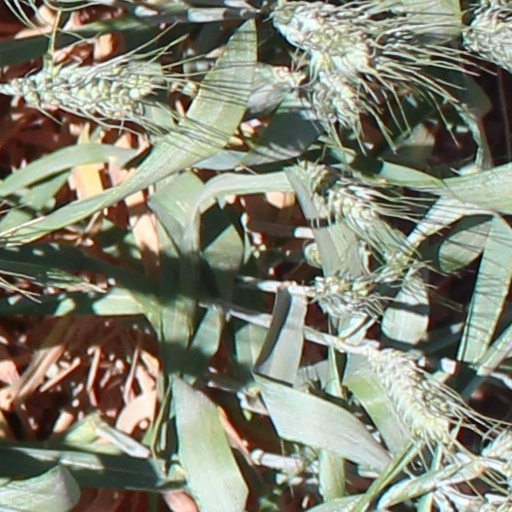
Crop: wheat